Ivan Stanchov

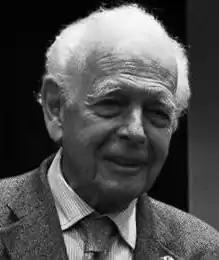
Ivan Stanchov

Ivan Ivanov Stanchov (1 April 1929 – 24 November 2021) was a Bulgarian politician and diplomat who served as Minister of Foreign Affairs. He served in the non-party, interim Cabinet led by Prime Minister Reneta Indzhova from 1994 and 1995.